Coaches of the Great Western Railway

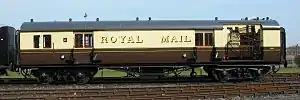
A Travelling Post Office coach

The passenger coaches of the Great Western Railway (GWR) were many and varied, ranging from four and six-wheeled vehicles for the original broad gauge line of 1838, through to bogie coaches up to long which were in service through to 1947. Vacuum brakes, bogies and through-corridors all came into use during the nineteenth century, and in 1900 the first electrically lit coaches were put into service. The 1920s saw some vehicles fitted with automatic couplings and steel bodies.